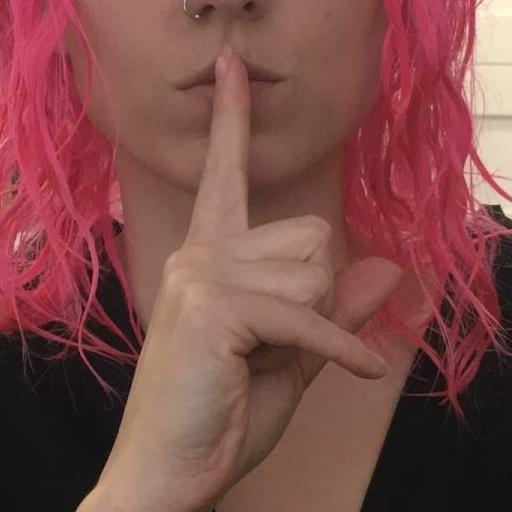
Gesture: mute